WSMV-TV

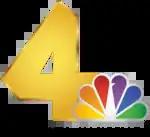
WSMV's former logo, variations of which have been used since its introduction in 1978. This particular variation was first seen in 1994 and would be used until May 2020, when the golden 4 would be retired.

Cook Inlet sold WSMV on January 5, 1995, to the Meredith Corporation. WSMV was not part of the affiliation deal between several Meredith stations and CBS (which included Meredith's only other NBC affiliate at the time, WNEM-TV in Bay City, Michigan) because the purchase was announced after the affiliation deal had been finalized. As a result, WSMV became the only NBC affiliate in Meredith's portfolio until their 2021 sale.